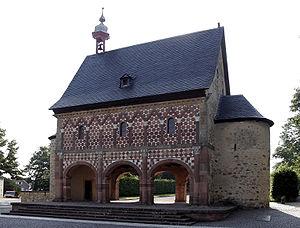
Lorsch est une petite ville d'Allemagne située sur la Bergstraße dans le sud du land de Hesse et qui est connue pour son cloître classé au patrimoine culturel mondial.